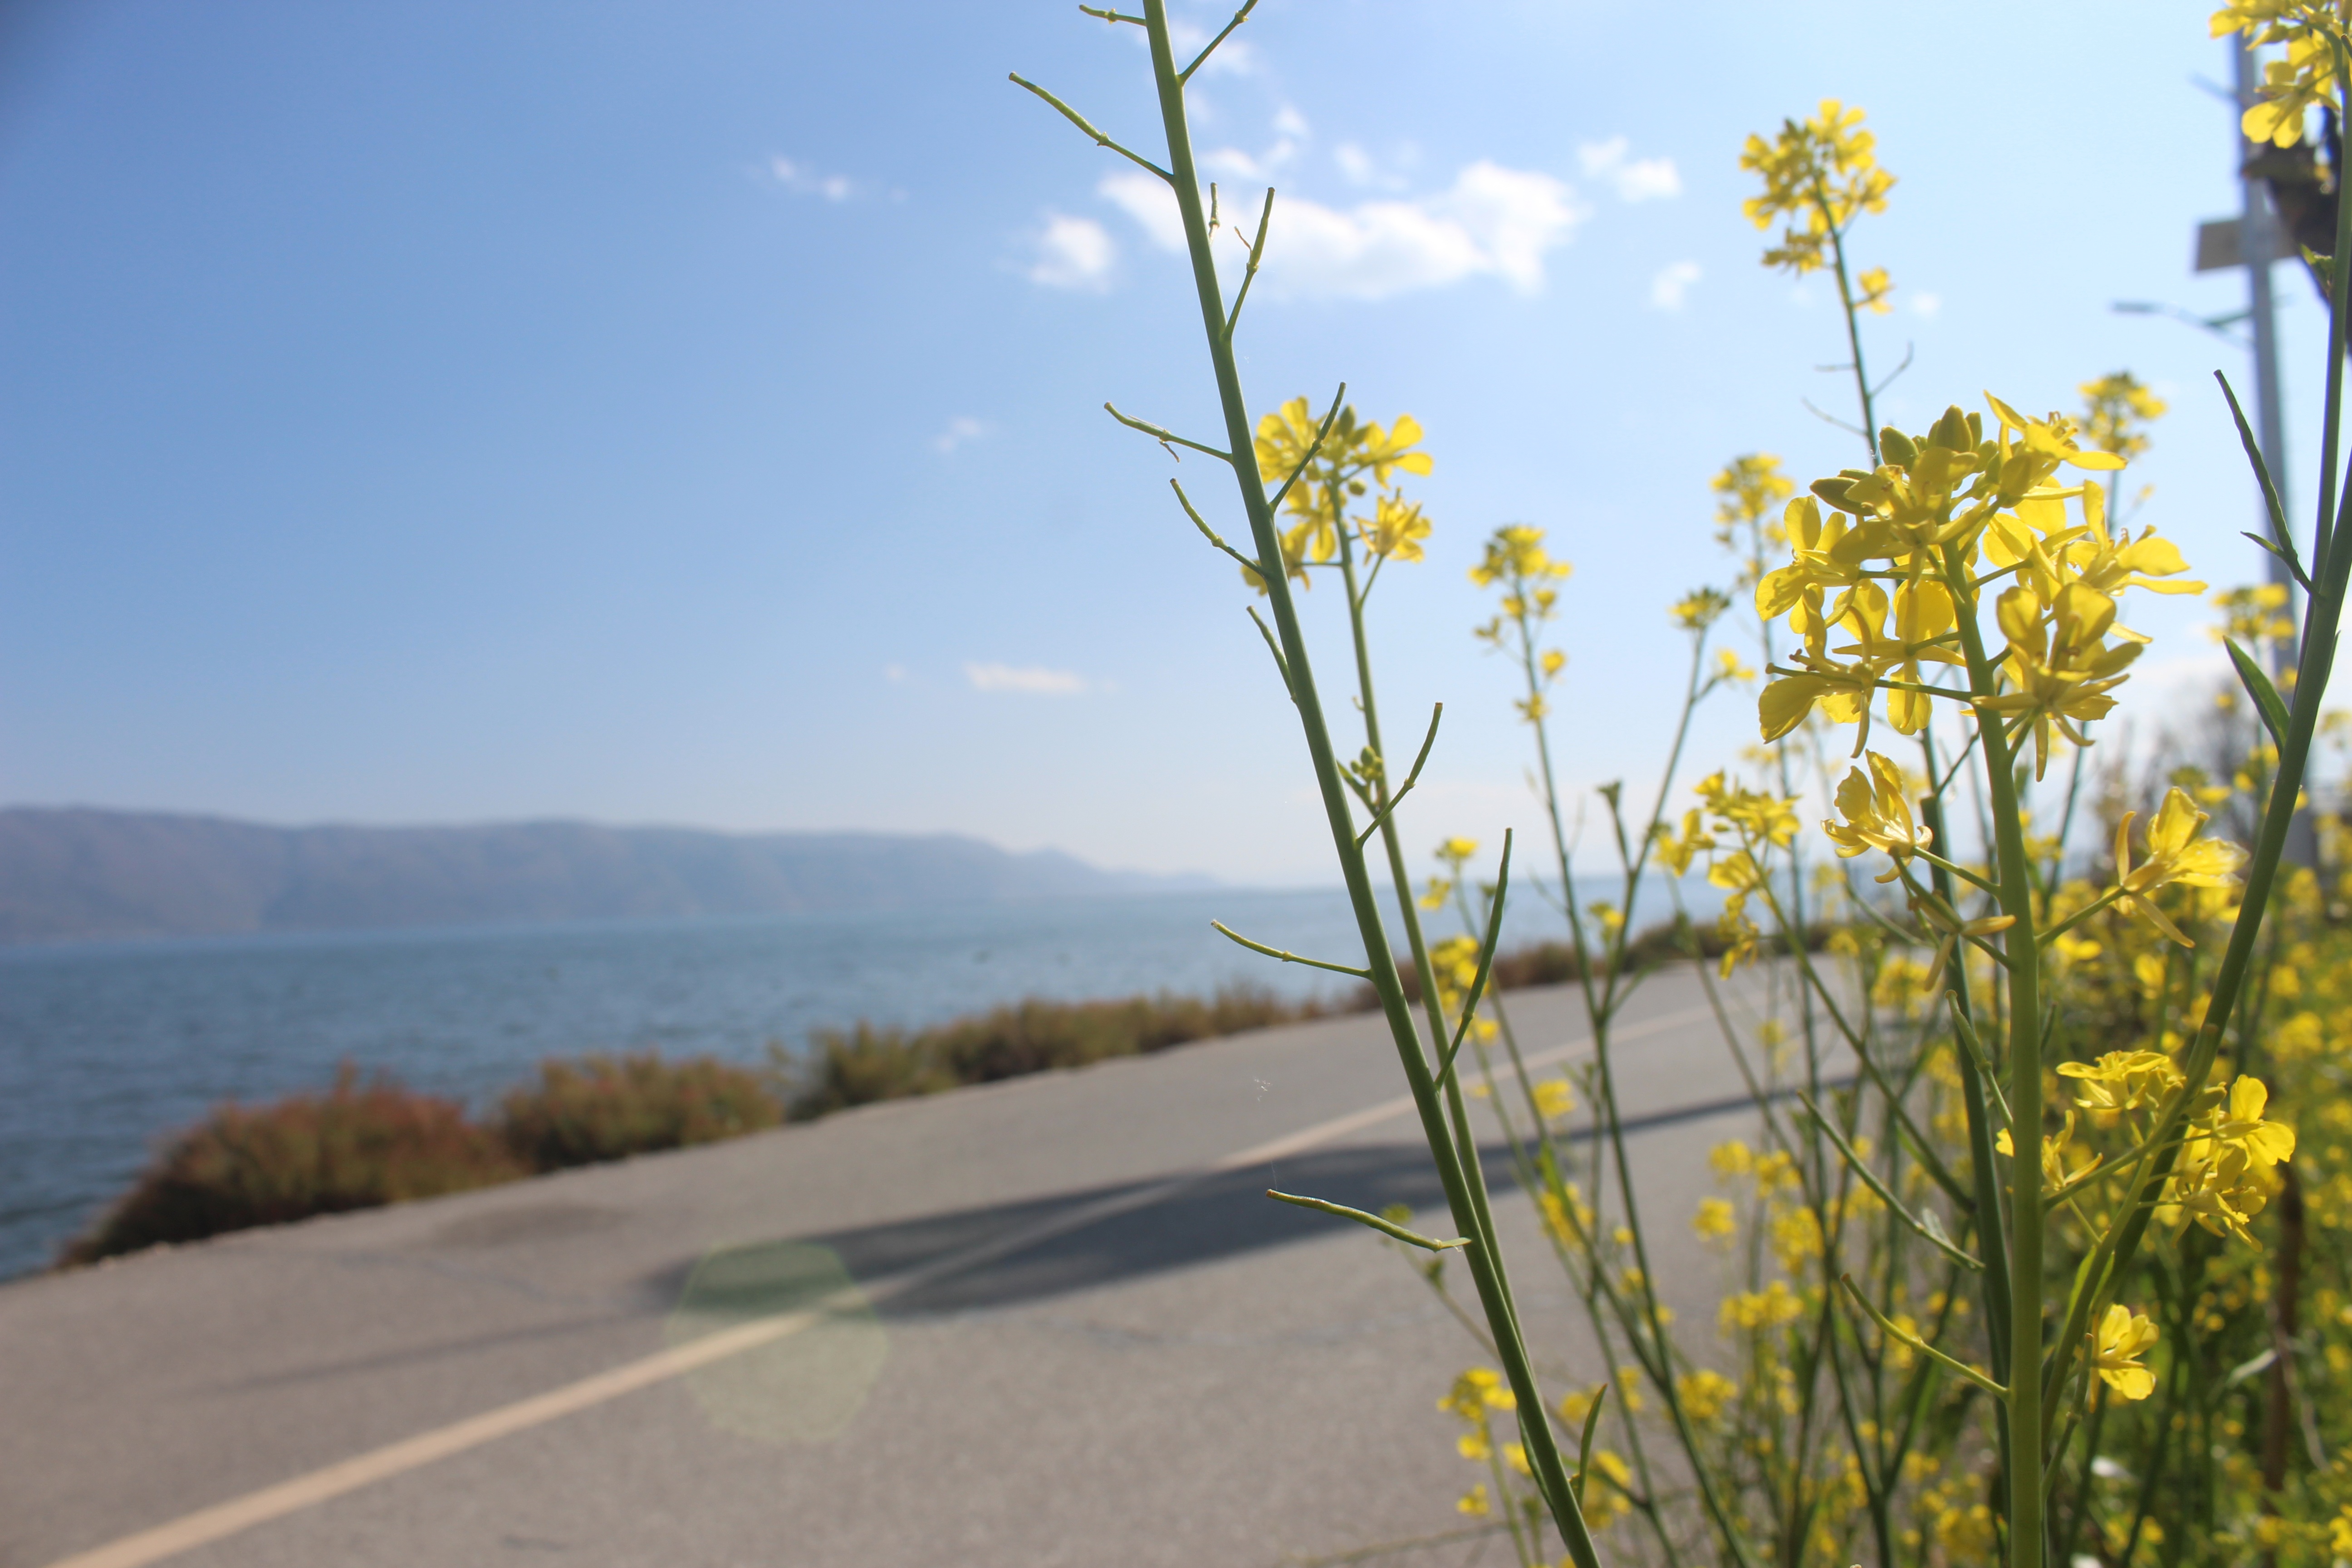
landscape, grass, field, meadow, prairie, sunlight, flower, highway, blue sky, wildflower, grassland, habitat, ecosystem, erhai lake, rape, natural environment, grass family